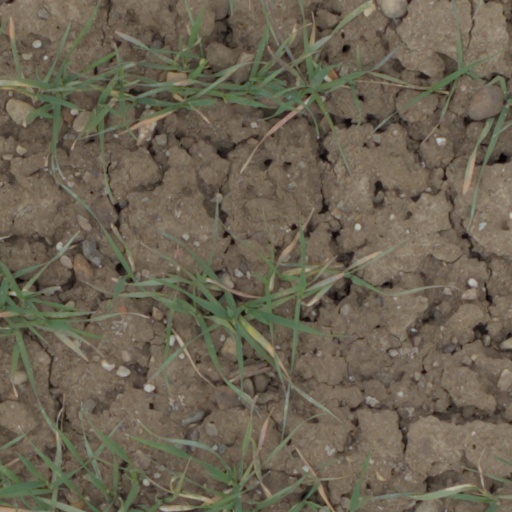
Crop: wheat